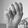
ASL letter: M